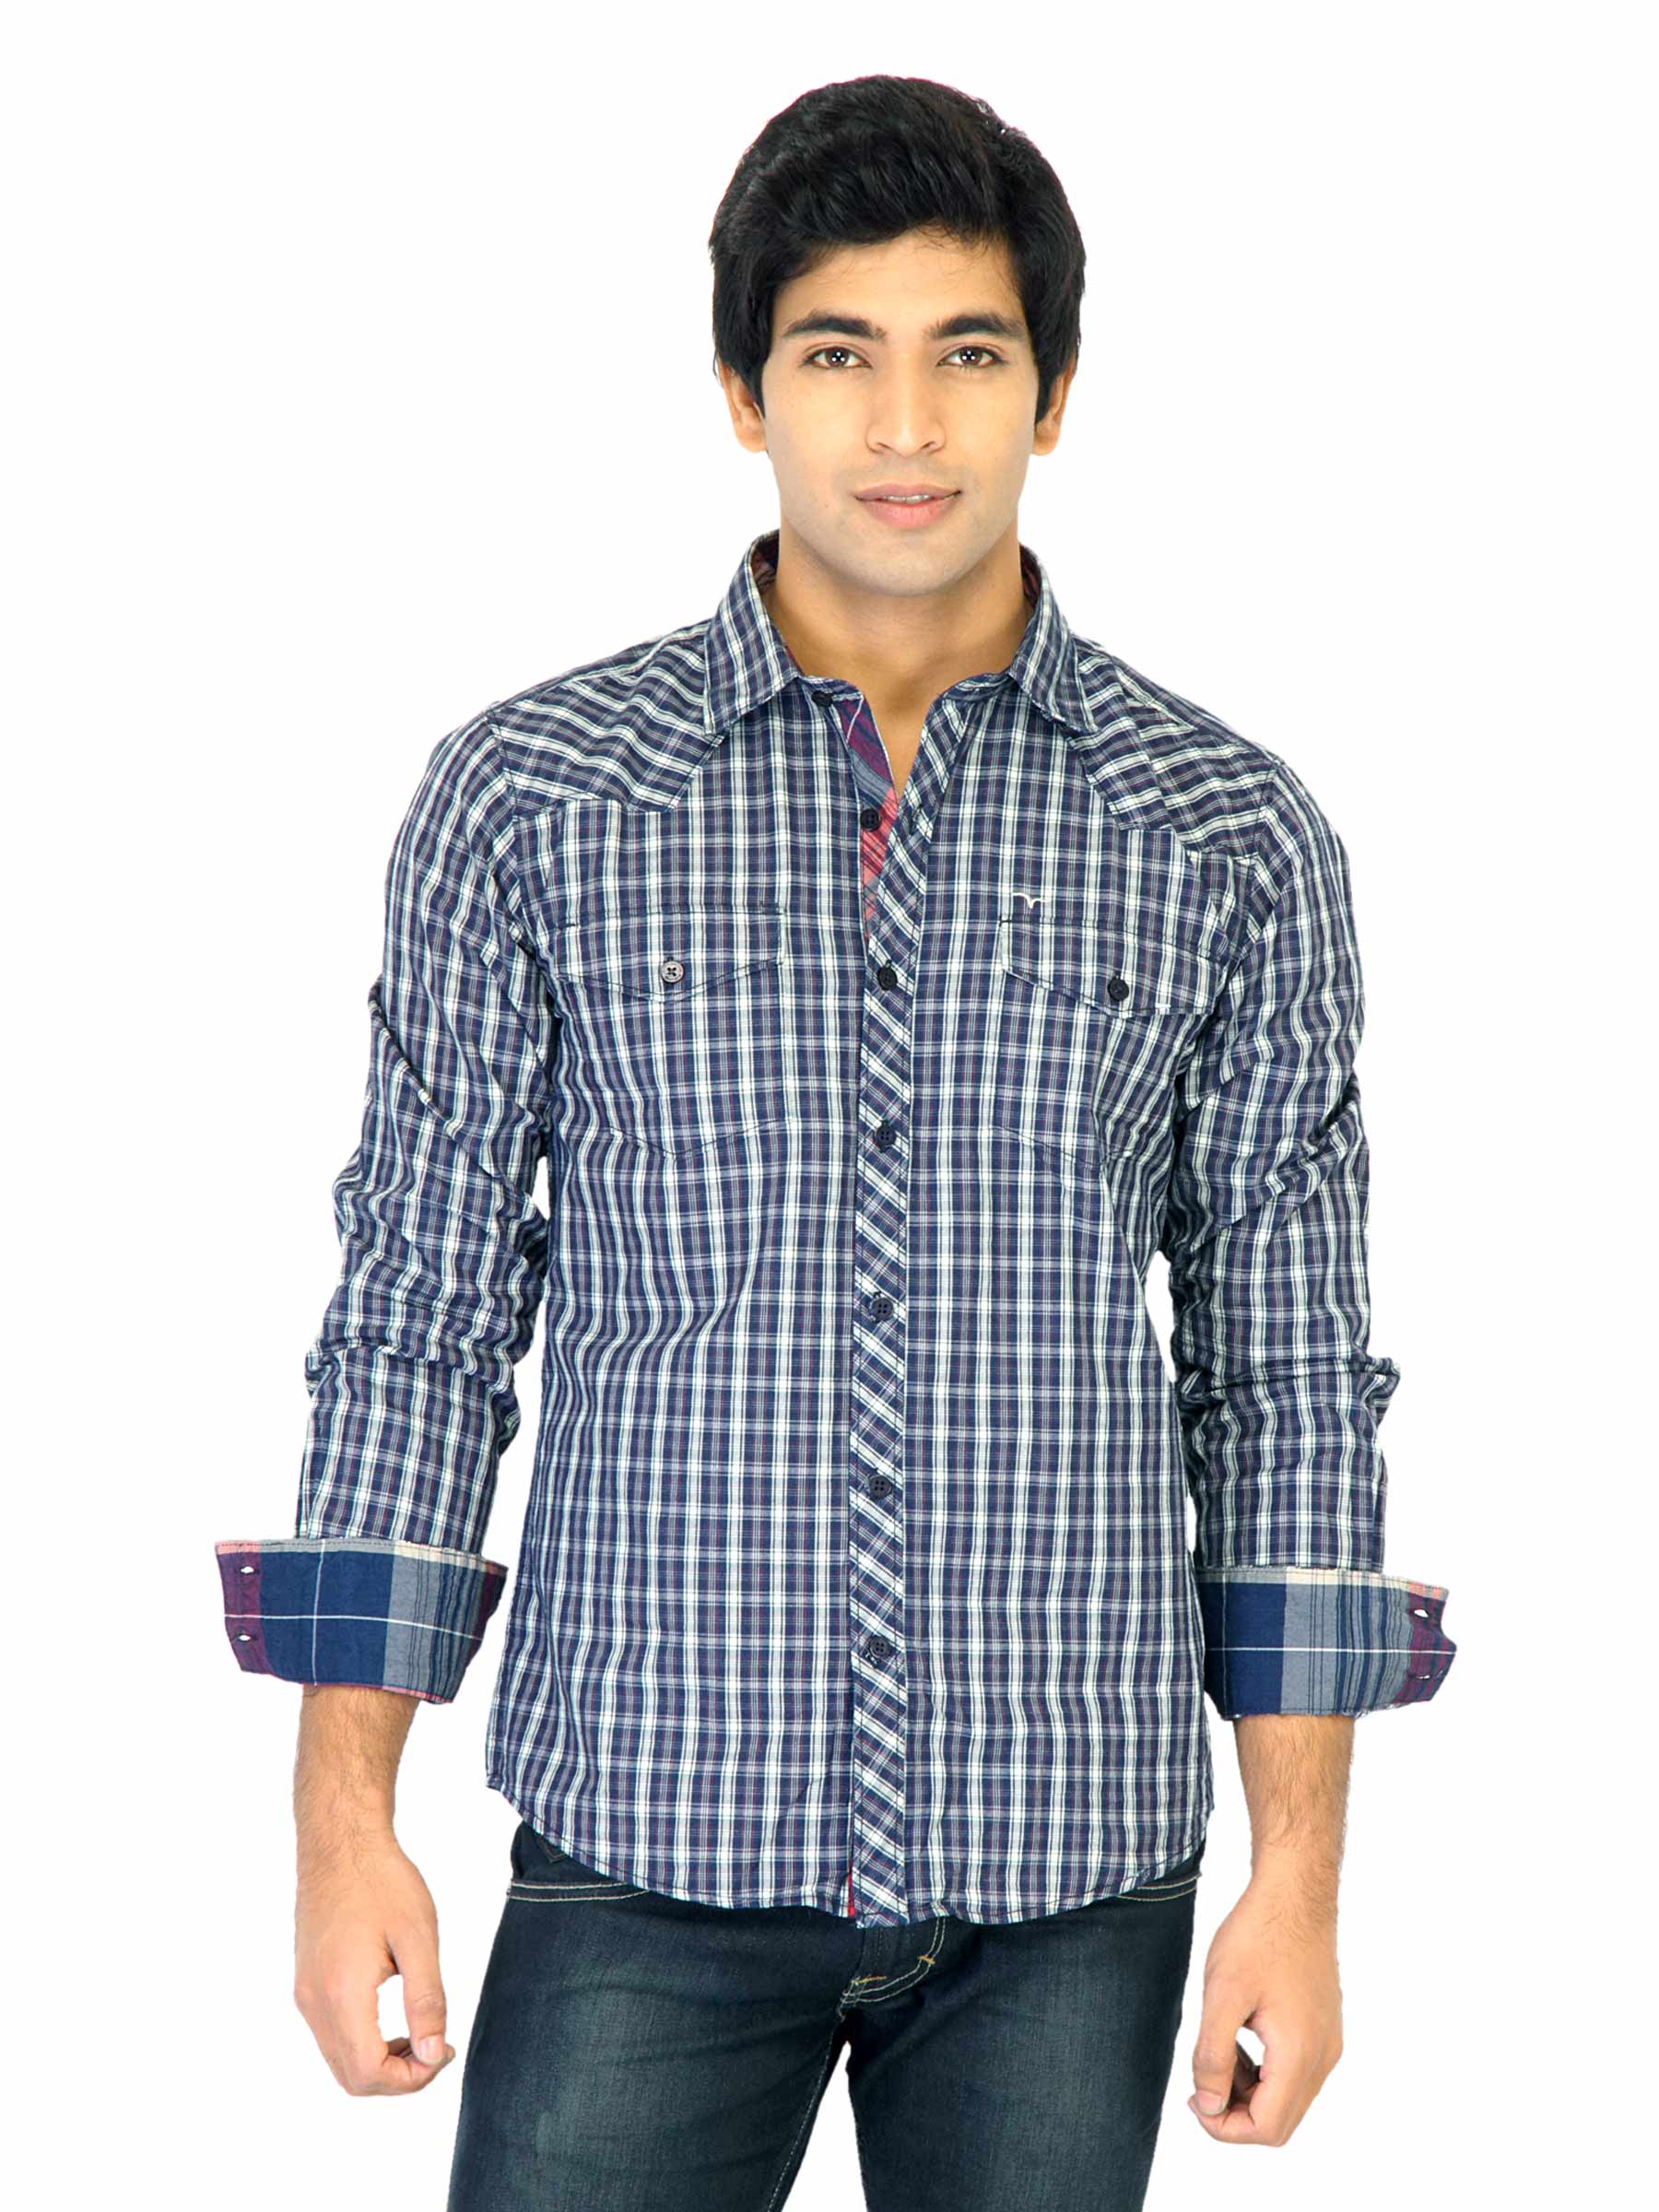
Flying Machine Men Check Blue Shirts
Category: Apparel / Topwear / Shirts
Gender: Men
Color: Blue
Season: Fall 2011
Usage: Casual